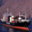
Label: ship